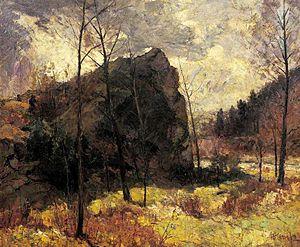
La Roche Noire
Le musée des Beaux-Arts de Liège ou BAL était un musée liégeois qui a ouvert en 2011 et fermé ses portes le 28 février 2016 à la suite de l'ouverture de La Boverie. Il était situé dans le quartier Féronstrée et Hors-Château dans un bâtiment construit entre 1975 et 1980 sur des plans de l'architecte Henri Bonhomme.
"Richard Heintz, né le 25 octobre 1871 à Herstal, et mort le 26 mai 1929 à Sy, est un peintre impressionniste belge, surnommé ""Le Maître de Sy"" ou encore ""Le Maître sans école"".